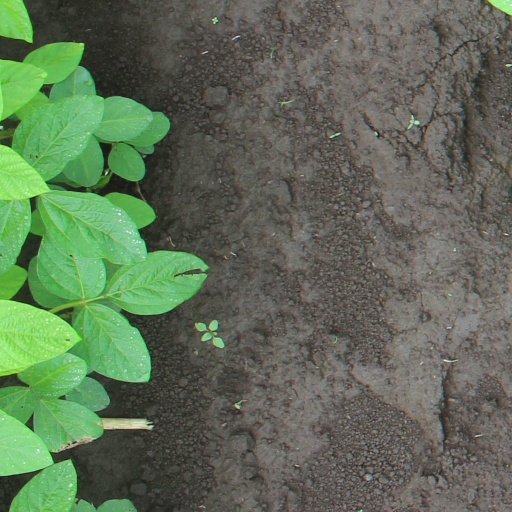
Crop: soybean